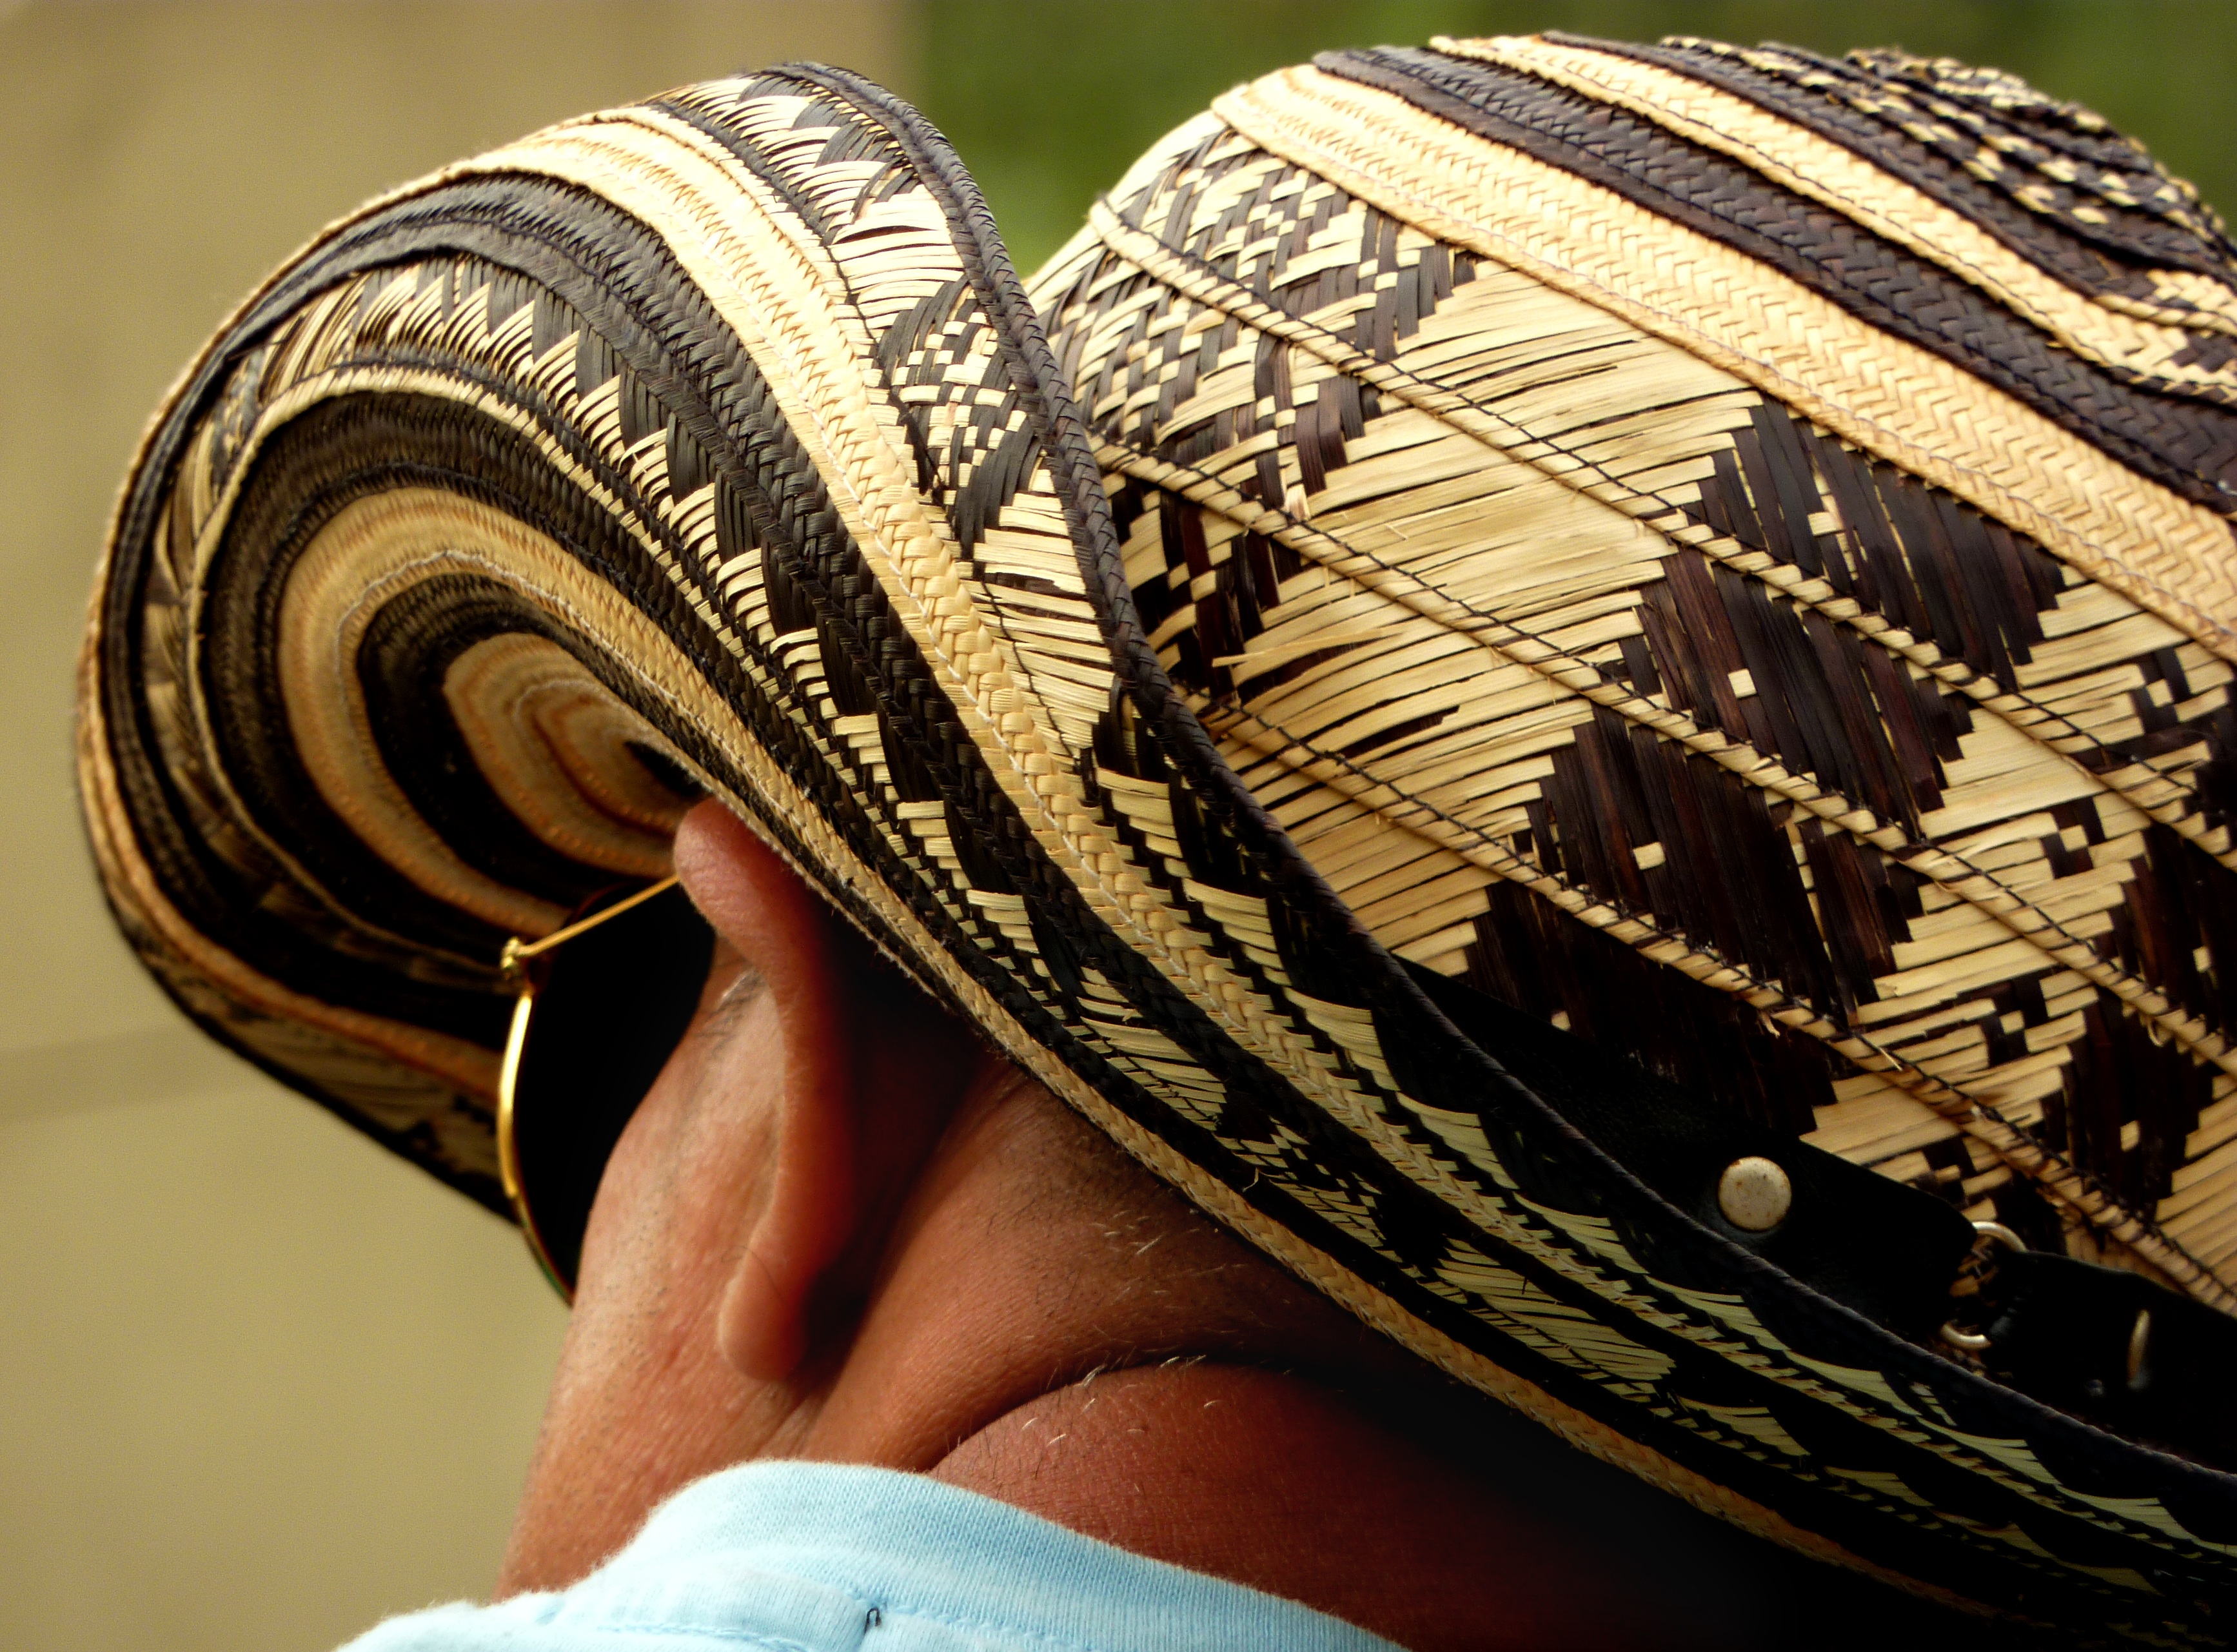
travel, hat, fashion, clothing, headgear, close up, cap, head, straw, latin, headwear, panama